Sega

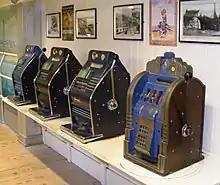
Diamond 3 Star slot machines

In May 1940, American businessmen Martin Bromley, Irving Bromberg and James Humpert formed Standard Games in Honolulu, Hawaii. Their aim was to provide coin-operated amusement machines, including slot machines, to military bases as the increase in personnel with the onset of World War II would create demand for entertainment. After the war, the founders sold Standard Games in 1945, and established Service Games the next year, named for the military focus. After the US government outlawed slot machines in its territories in 1952, Bromley sent employees Richard Stewart and Ray LeMaire to Tokyo to establish Service Games of Japan to provide coin-operated slot machines to US bases in Japan. A year later, all five men established Service Games Panama to control the entities of Service Games worldwide. The company expanded over the next seven years to include distribution in South Korea, the Philippines, and South Vietnam. The name Sega, an abbreviation of Service Games, was first used in 1954 on a slot machine, the Diamond Star.